Lacey Evans

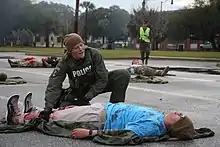
Estrella-Kadlec at a Marine Corps exercise in Parris Island, South Carolina in February 2015

Estrella-Kadlec is a veteran of the Marines, serving as a United States Marine Corps Military Police officer, including Special Reaction Team training. She enlisted at age 19 and served for five years, earning a bachelor's degree from Indian River State College and starting a construction business while on active duty. She was introduced to professional wrestling while in the Marines through a Staff Sergeant who promoted independent shows on the side. On the second show of which she attended, the Staff Sergeant booked her to wrestle him.